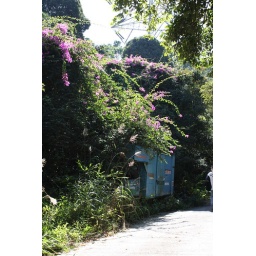
I liked the purple flowers and as we approached, I saw the blue truck underneath